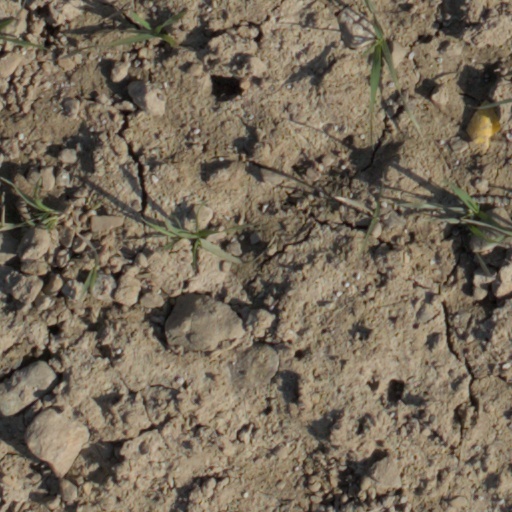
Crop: wheat